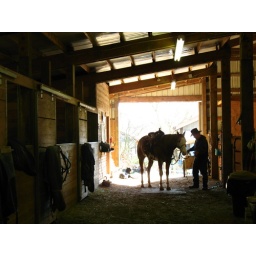
One of the boarders tacks up for a ride in the sunshine while Pepper the dog rests in the golden rays.